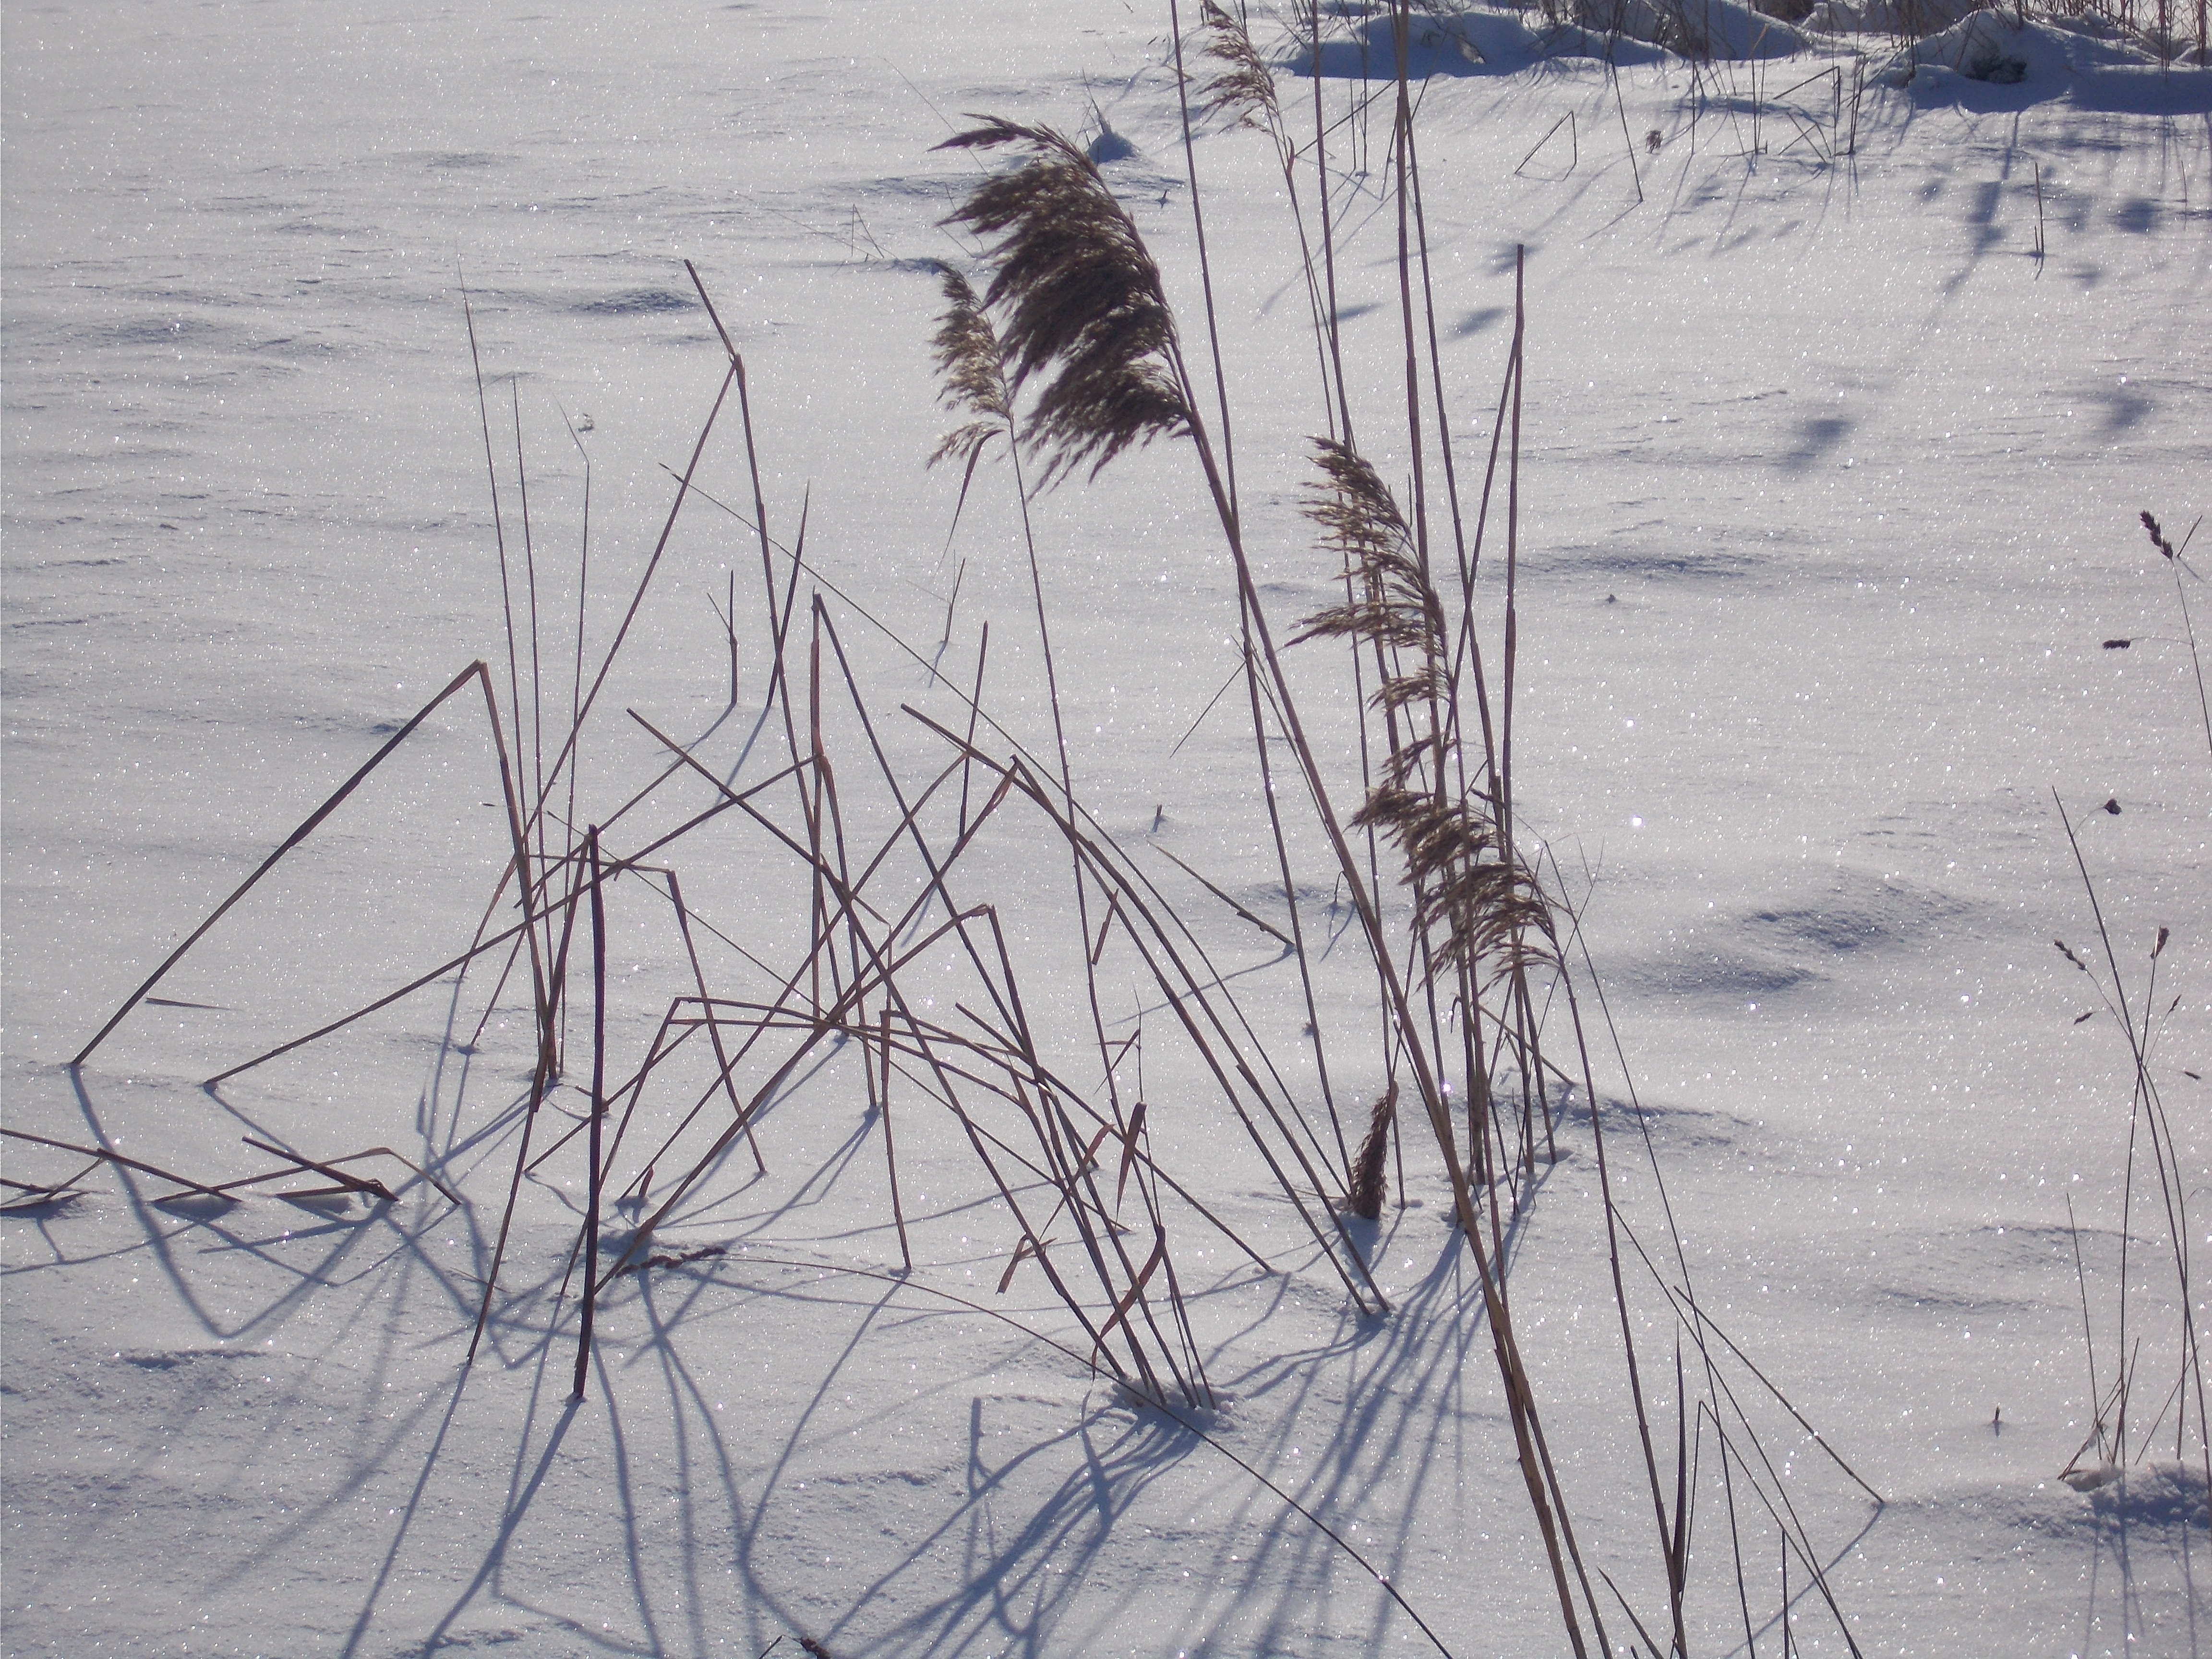
nature, snow, winter, plant, line, mast, snowy, sketch, drawing, shrubs, winter dream, wintry